Marija Kuraitytė-Varnienė

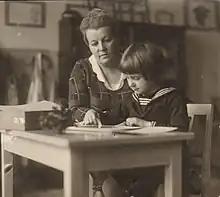
Kuraitytė-Varnienė with her young student in 1931

In 1923, while her husband worked in Czechoslovakia on printing the banknotes of the Lithuanian litas, she completed a course on the Dalcroze eurhythmics in Prague. In 1927, she started teaching at the kindergarten established for soldiers' children. Her modern teaching methods were not well received and she was forced to quit. In 1928, Kuraitytė-Varnienė opened a private kindergarten at her house in Kaunas.